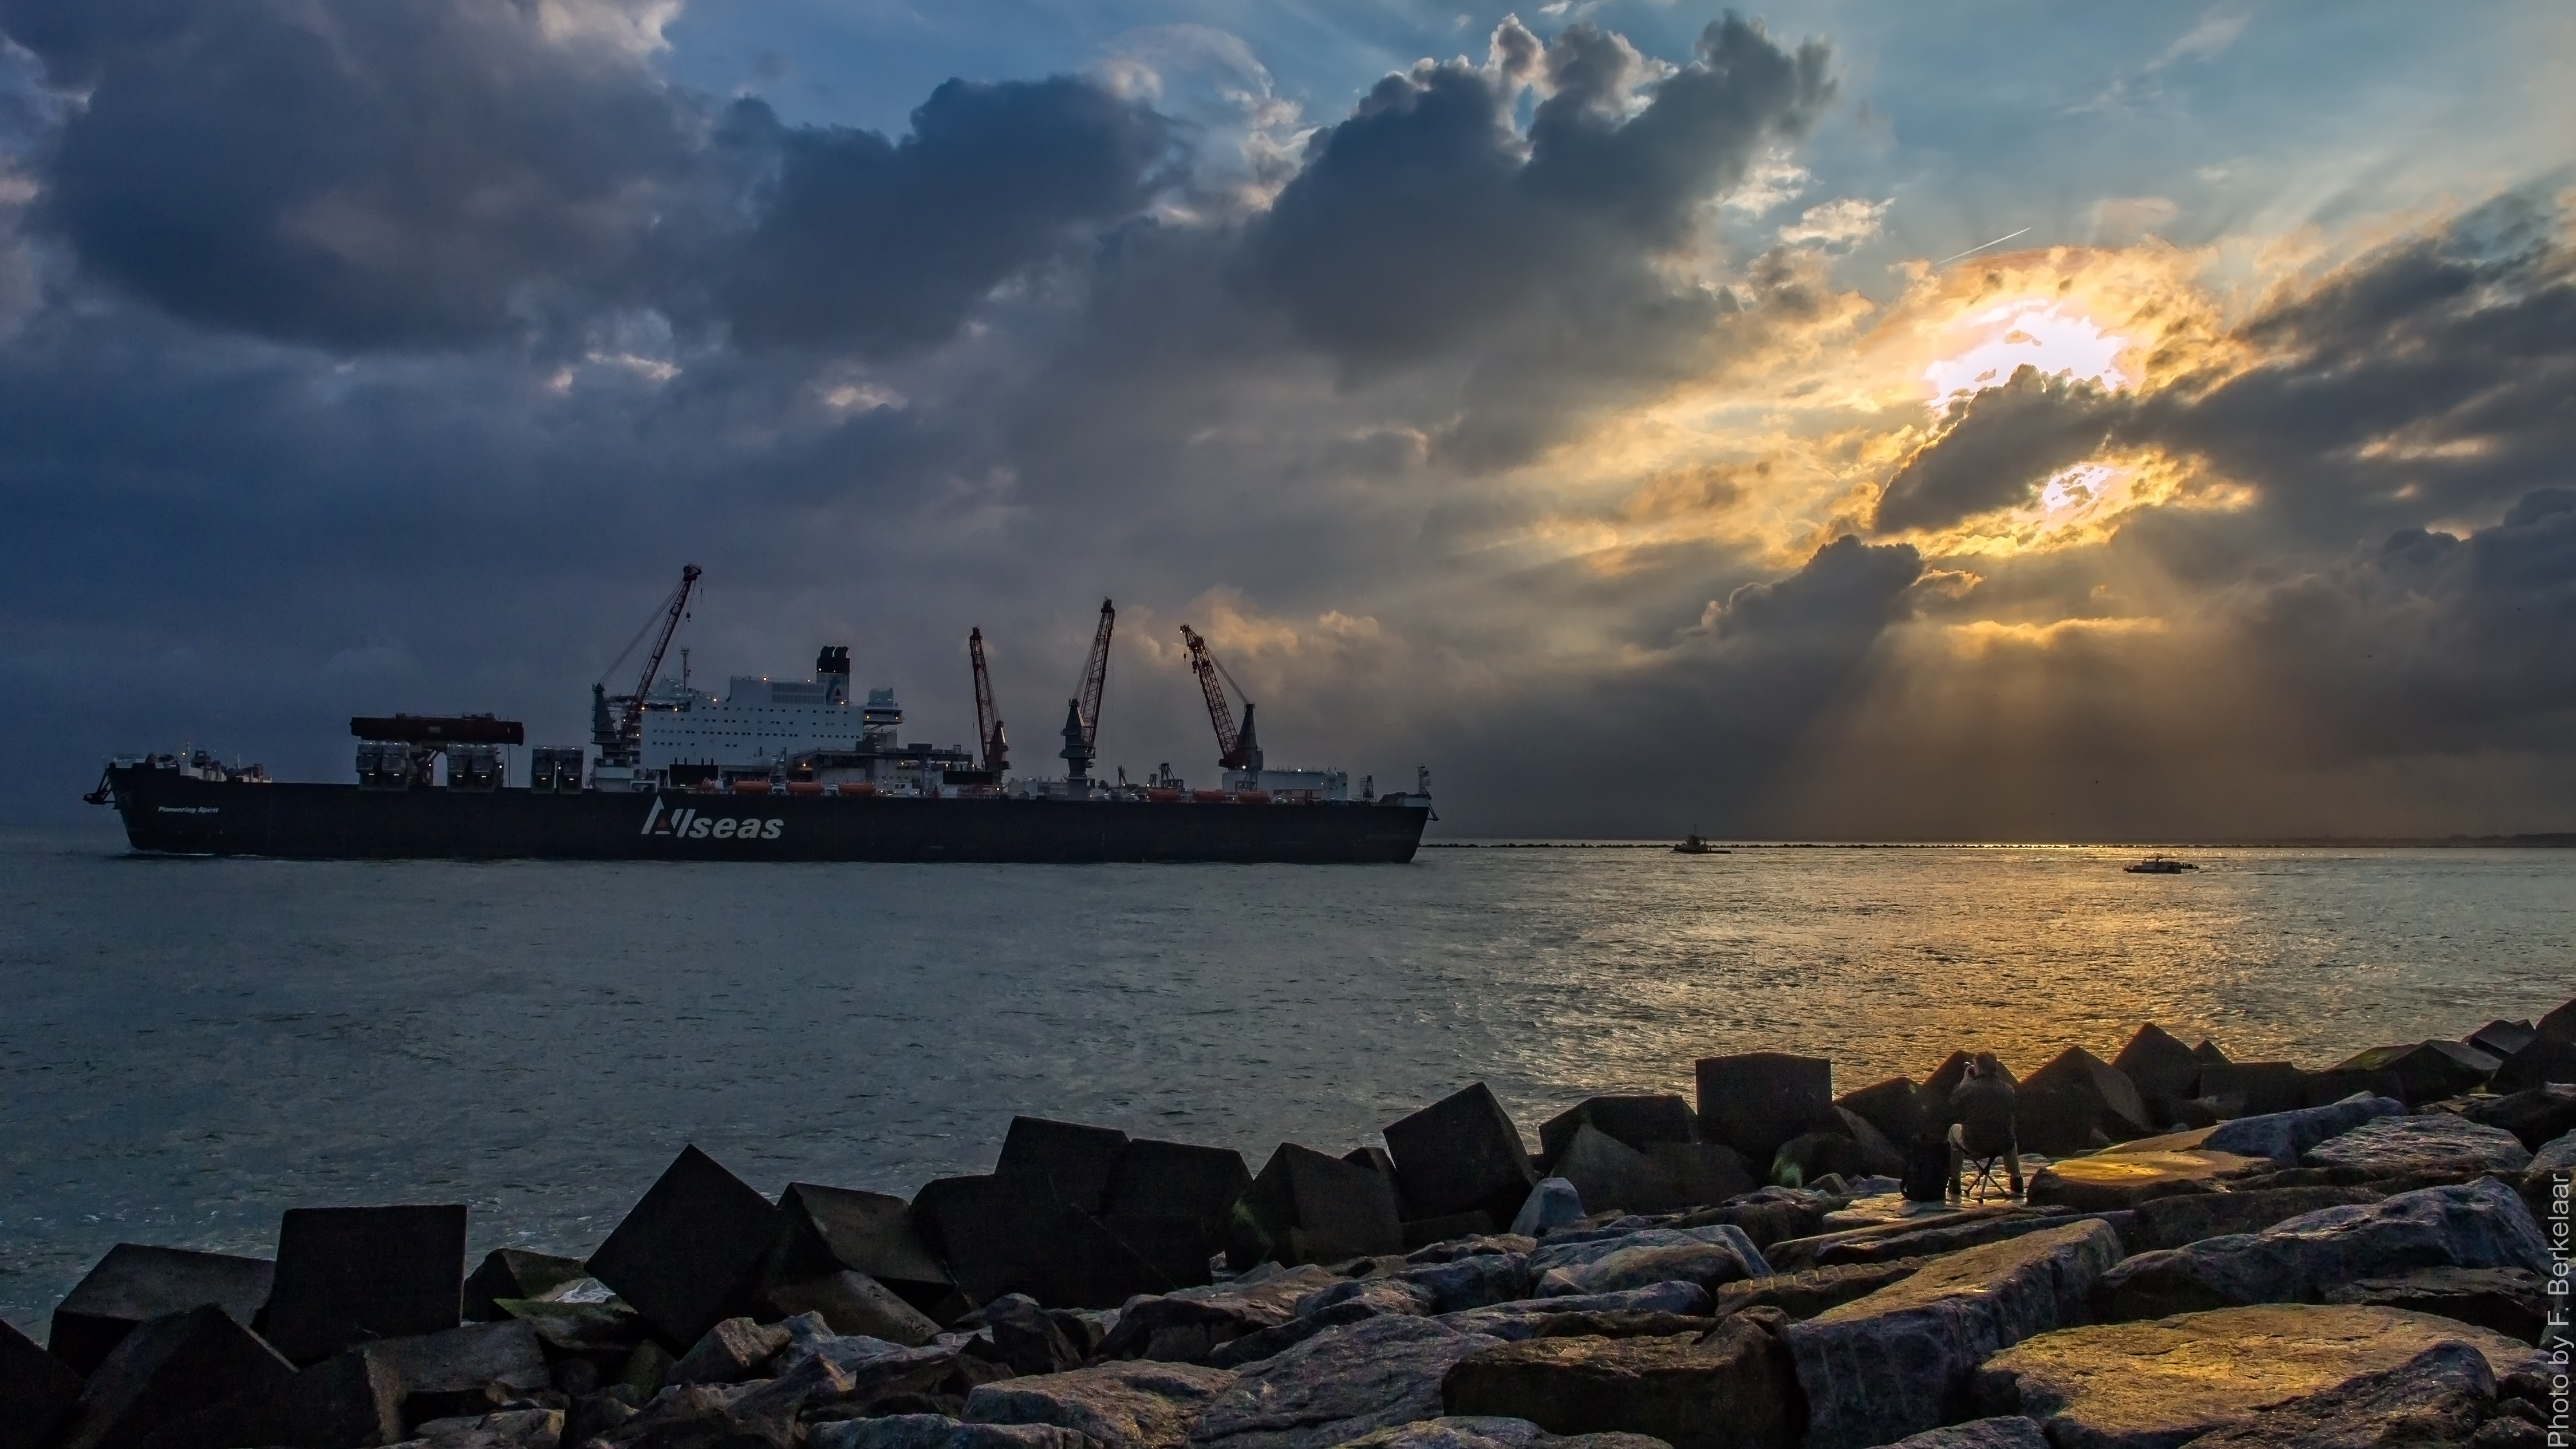
sea, coast, ocean, horizon, cloud, sunrise, sunset, morning, shore, wave, dawn, ship, dusk, evening, vehicle, bay, harbor, nederland, rotterdam, zuidholland, ships, twop, vessels, schiffe, schepen, schip, nl, offshore, maasmond, portofrotterdam, navires, vaartuig, heerema, allseas, pioneeringspirit, craneship, kraanschip, biggestshipoftheworld